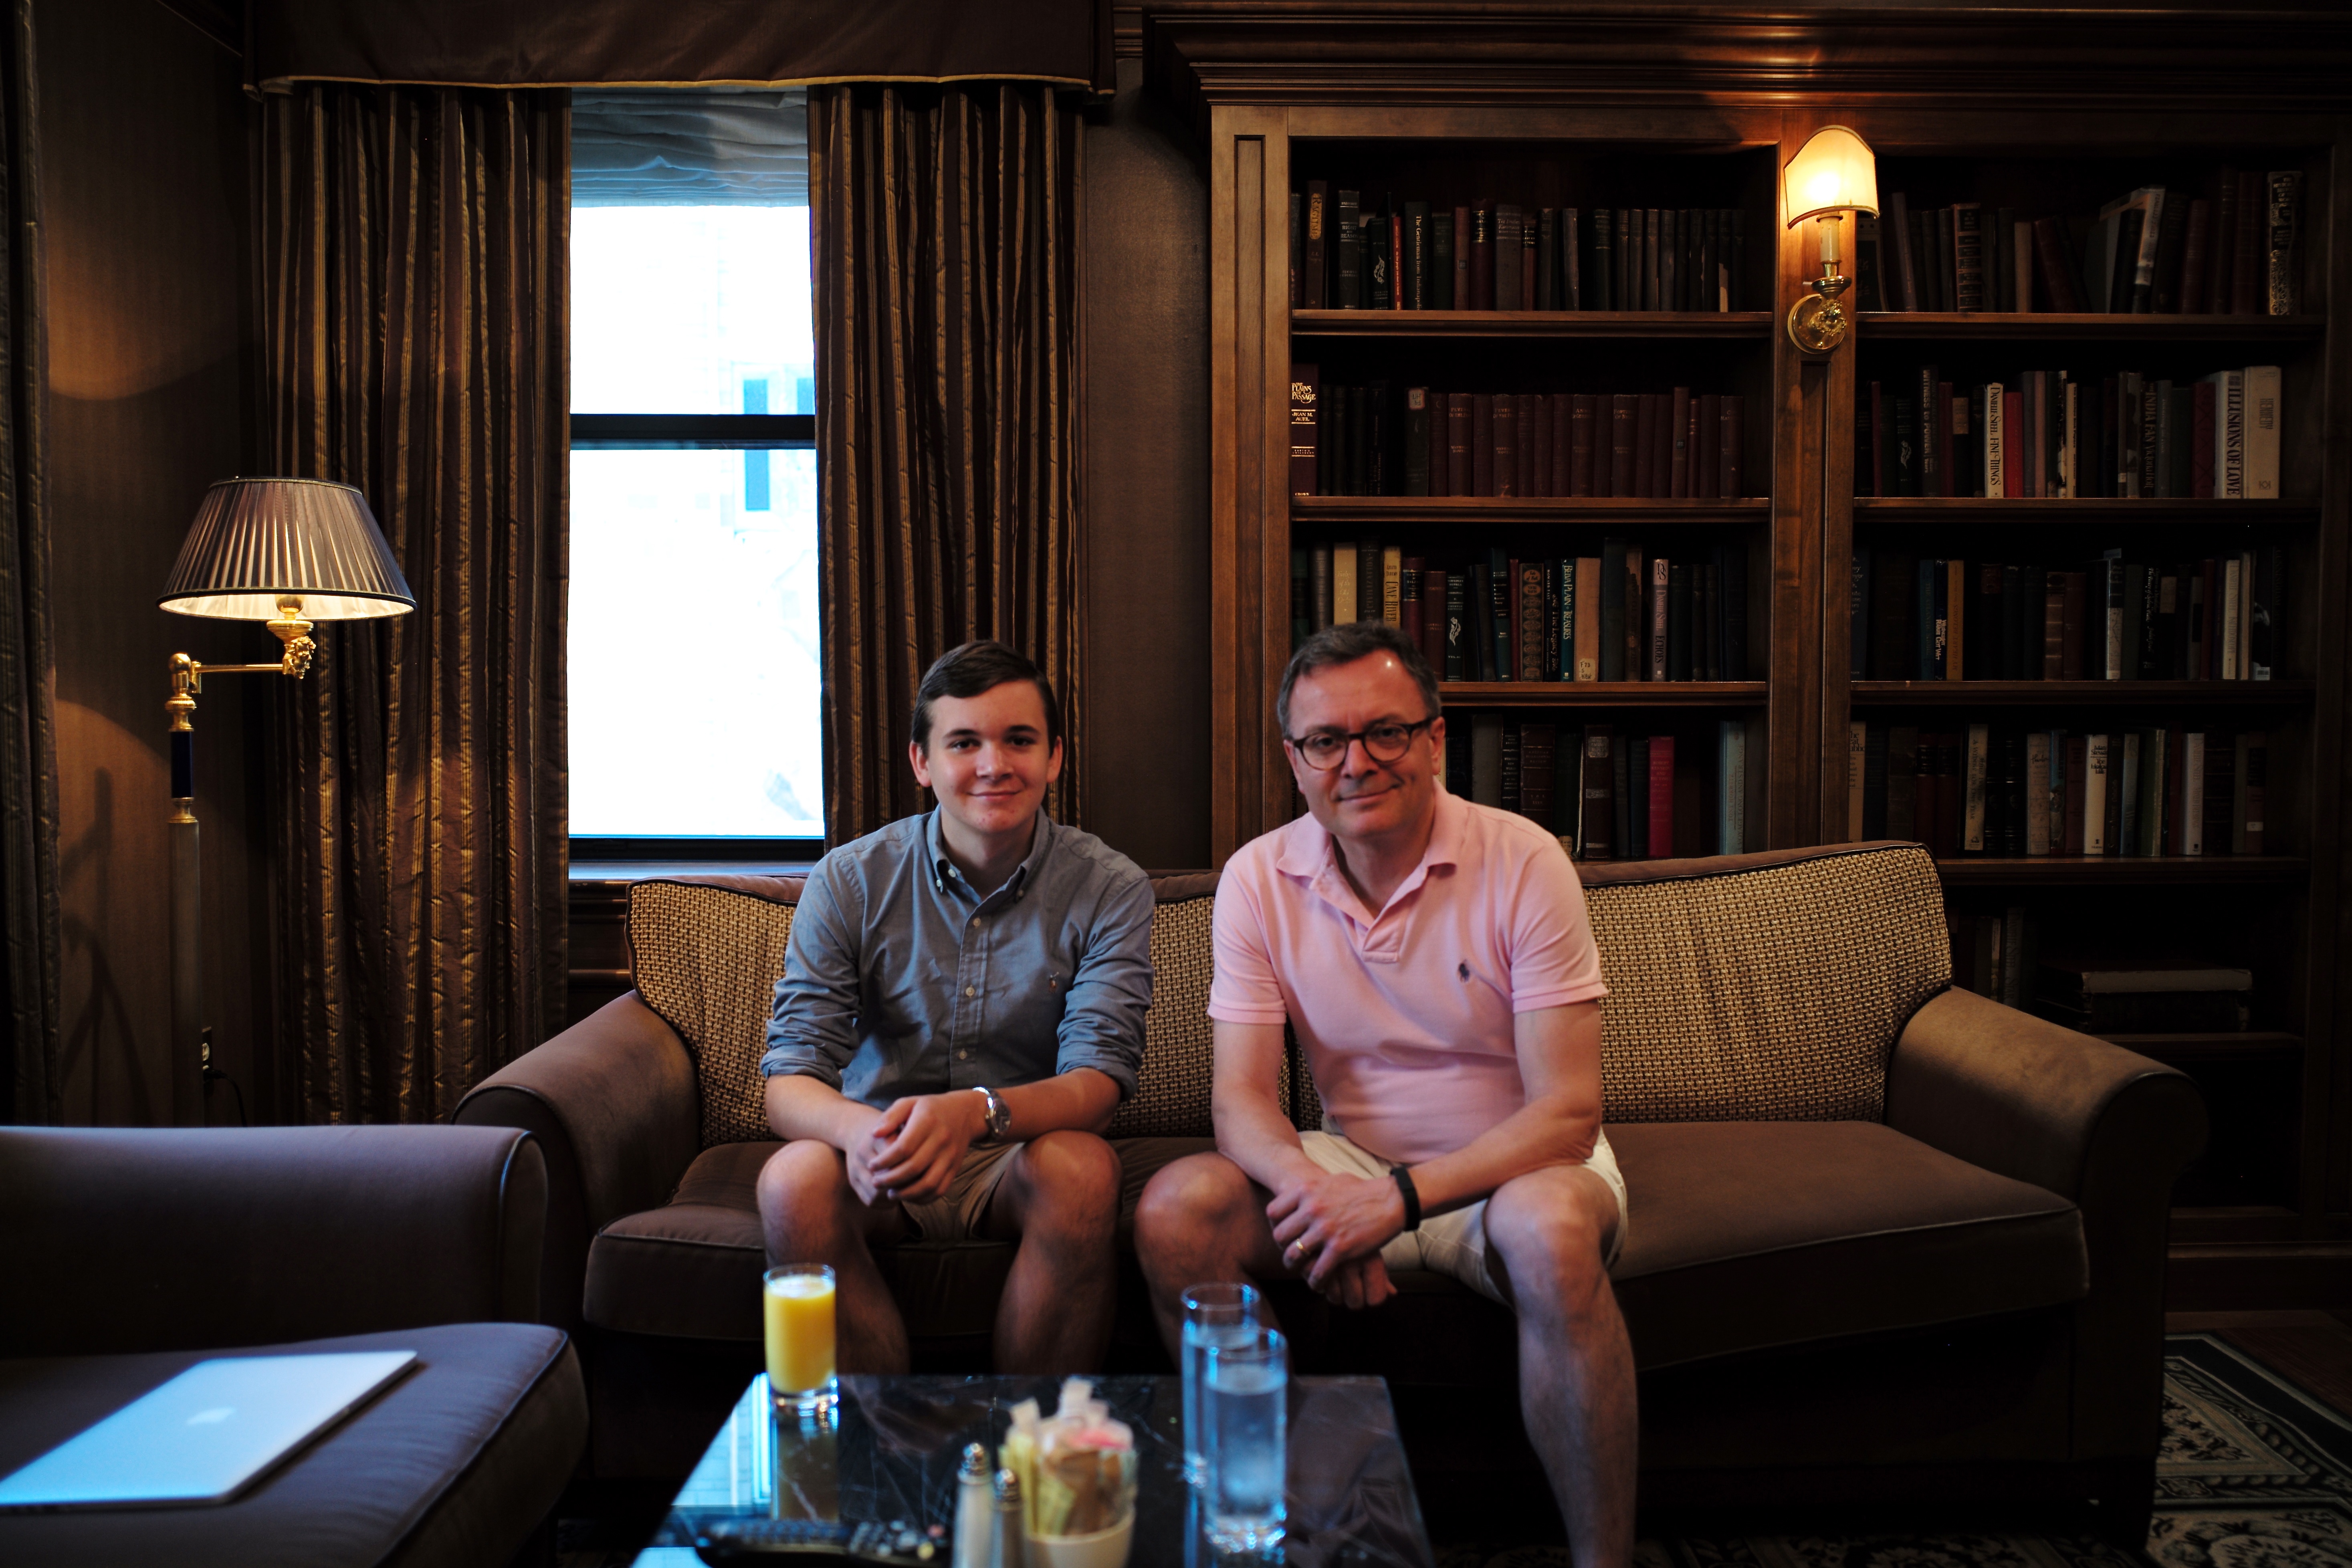
people, wood, interior, home, summer, portrait, plaza, usa, decor, lounge, boston, m, library, gold, hotel, 28, f2, leica, 240, summicron, asph, copley, fairmont, panelling